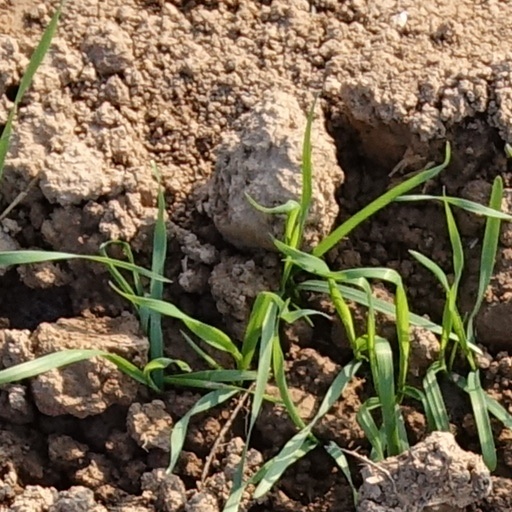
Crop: wheat